Prehistory of Southeast Europe

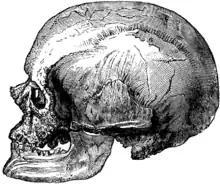
Male Cro-Magnon skull

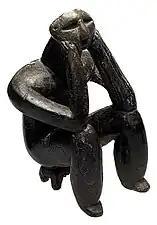

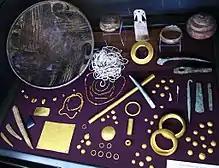
Artefacts from the Varna necropolis, Bulgaria

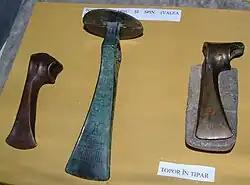

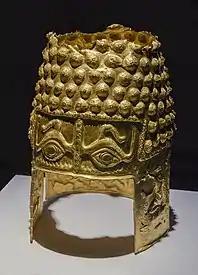

Southeastern Europe was the site of major Neolithic cultures, including Butmir, Vinča, Varna, Karanovo, Hamangia and Sesklo.